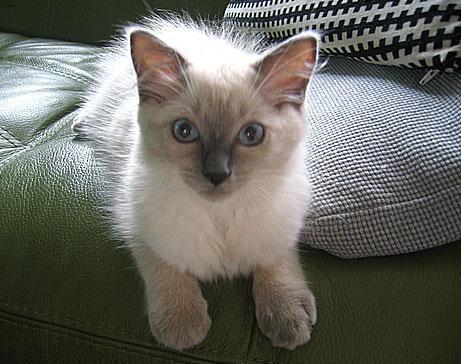
Ragdoll